Sky position (RA, Dec in degrees): 335.699, -0.4297
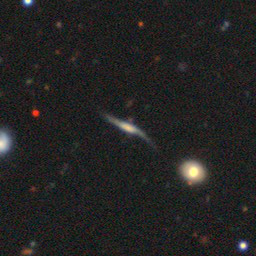
Galaxy morphology: Unbarred Loose Spiral Galaxies